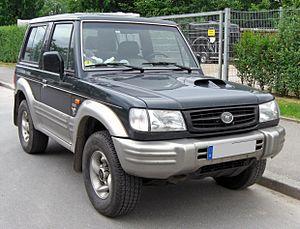
Le Hyundai Galloper est un véhicule tout-terrain produit par le constructeur automobile Hyundai de 1991 à 2006 et importé en Europe de 1998 à 2001, date à laquelle sa motorisation ne répondait plus aux nouvelles normes sur les émissions polluantes.